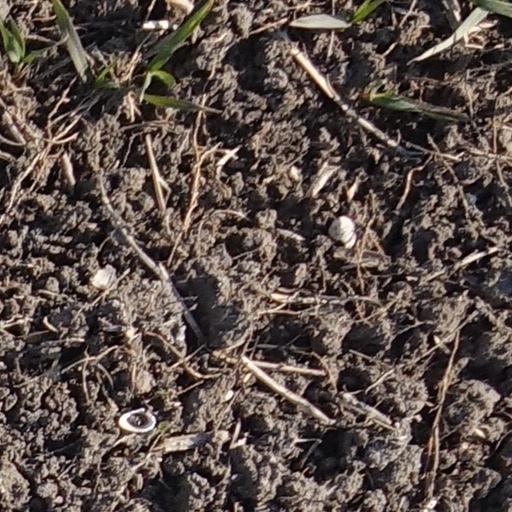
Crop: wheat